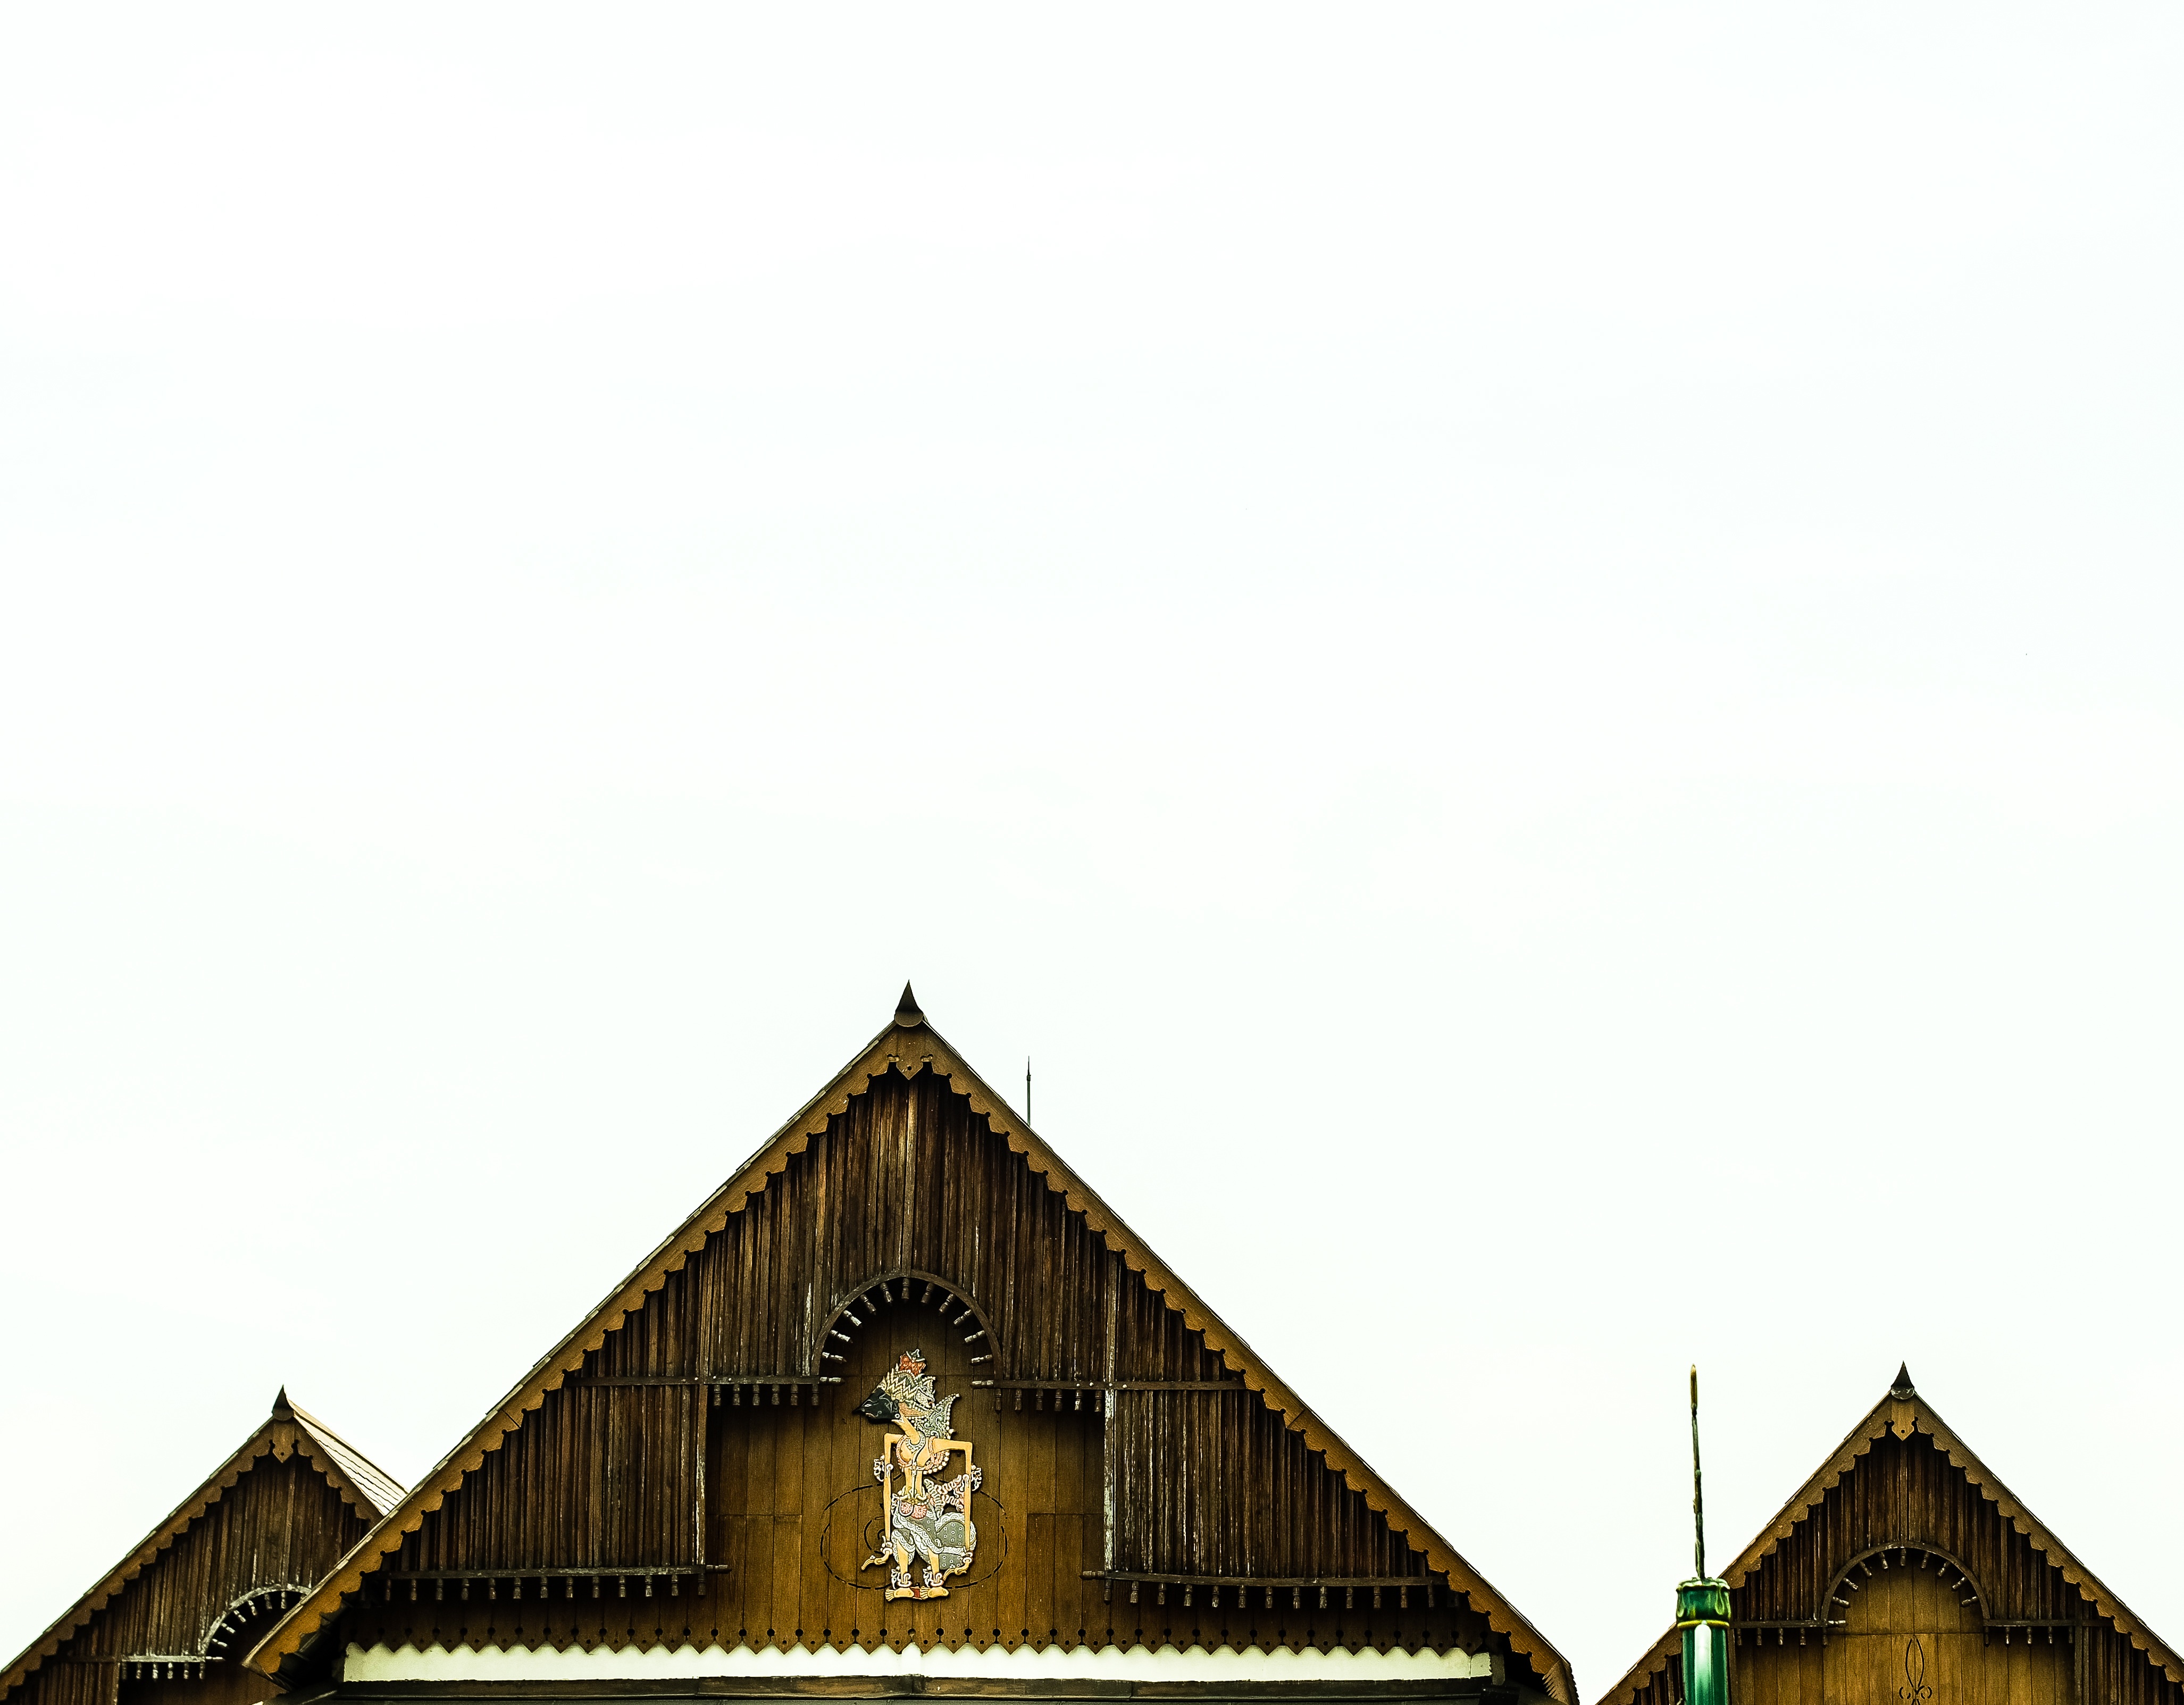
facade, church, chapel, place of worship